McMahon Line

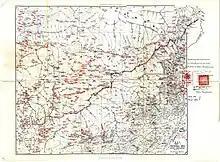
The western portion of the McMahon line drawn on Map 1, that was shared by the British and the Tibetan delegates at the Simla Conference, 1914

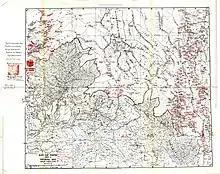
The eastern portion of the McMahon line drawn on Map 2, that was shared by the British and the Tibetan delegates at the Simla Conference, 1914

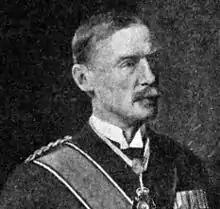
Henry McMahon

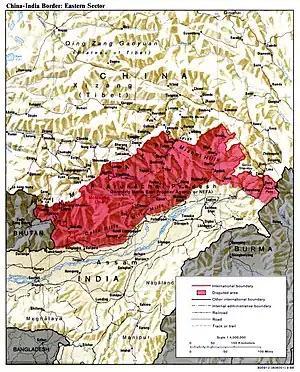
The McMahon Line forms the basis of the Line of Actual Control and the northern boundary of Arunachal Pradesh (shown in red) in the eastern Himalayas administered by India but claimed by China. The area was the eastern sector of the 1962 Sino-Indian War.

The McMahon Line is the boundary between Tibet and British India as agreed in the maps and notes exchanged by the respective plenipotentiaries on 24–25 March 1914 at Delhi, as part of the 1914 Simla Convention.